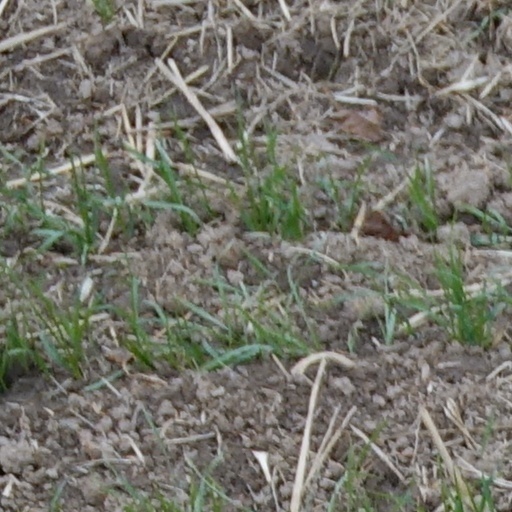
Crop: wheat